Karen Mowat

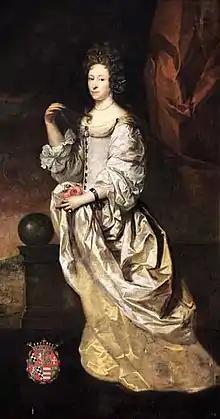
Painting of Mowat

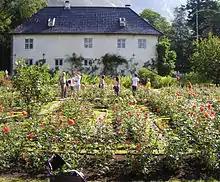
Rosendal Manor

Karen Mowat (c. 16301675) was a Norwegian noblewoman, an heiress, and landowner of Norwegian and Scottish origins.